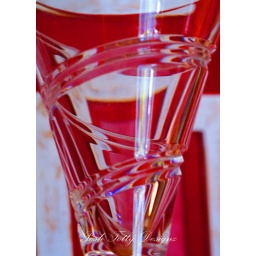
23/365. Taken in my kitchen with one of my engagement wine glasses and my hand painted frames behind.